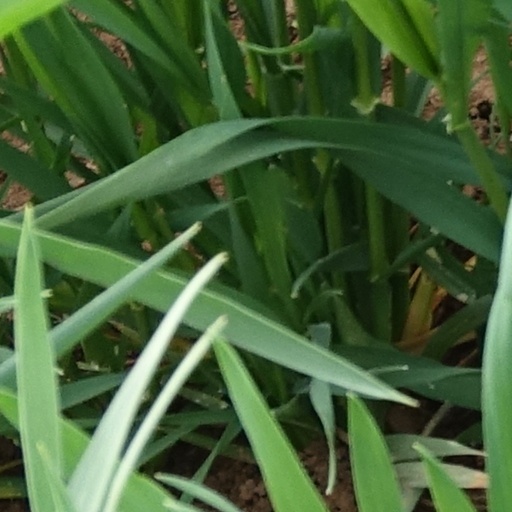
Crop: wheat